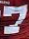
Number: 7